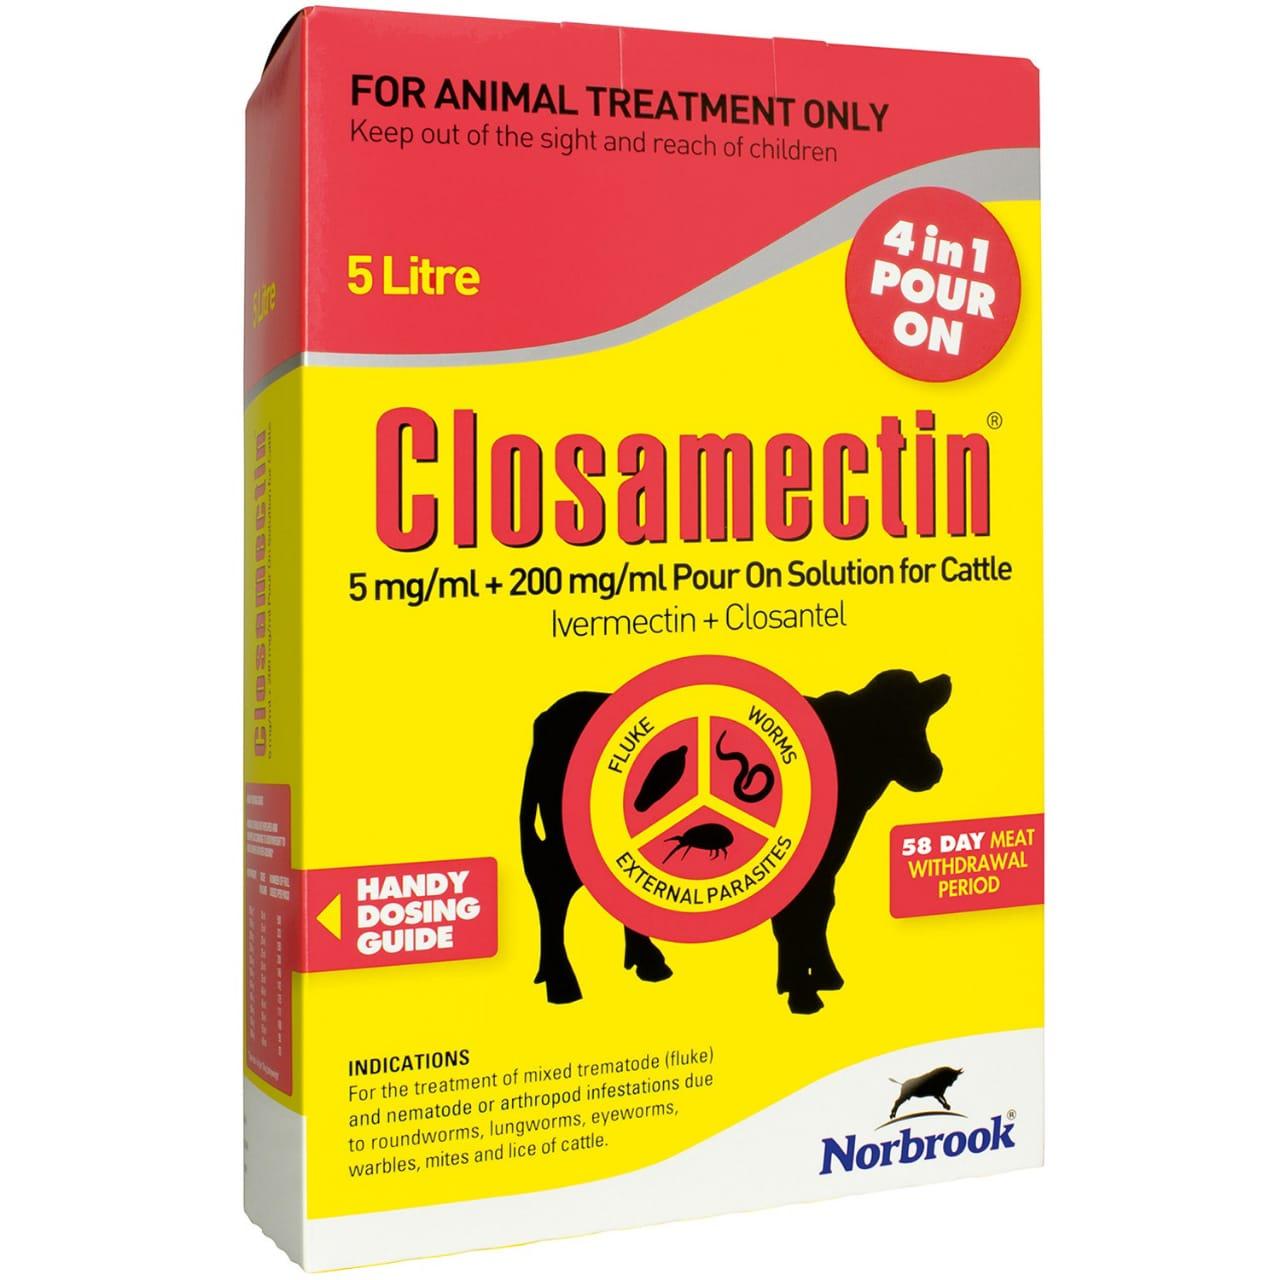
Dawa ya mifugo maalumu inayotumika kwa ng'ombe ikiwa imehifadhiwa vizuri katika boksi lililotengenezwa na karatasi ngumu, likiwa na maandishi yanayoonyesha jina ya dawa hiyo pamoja na namna ya kutumia.